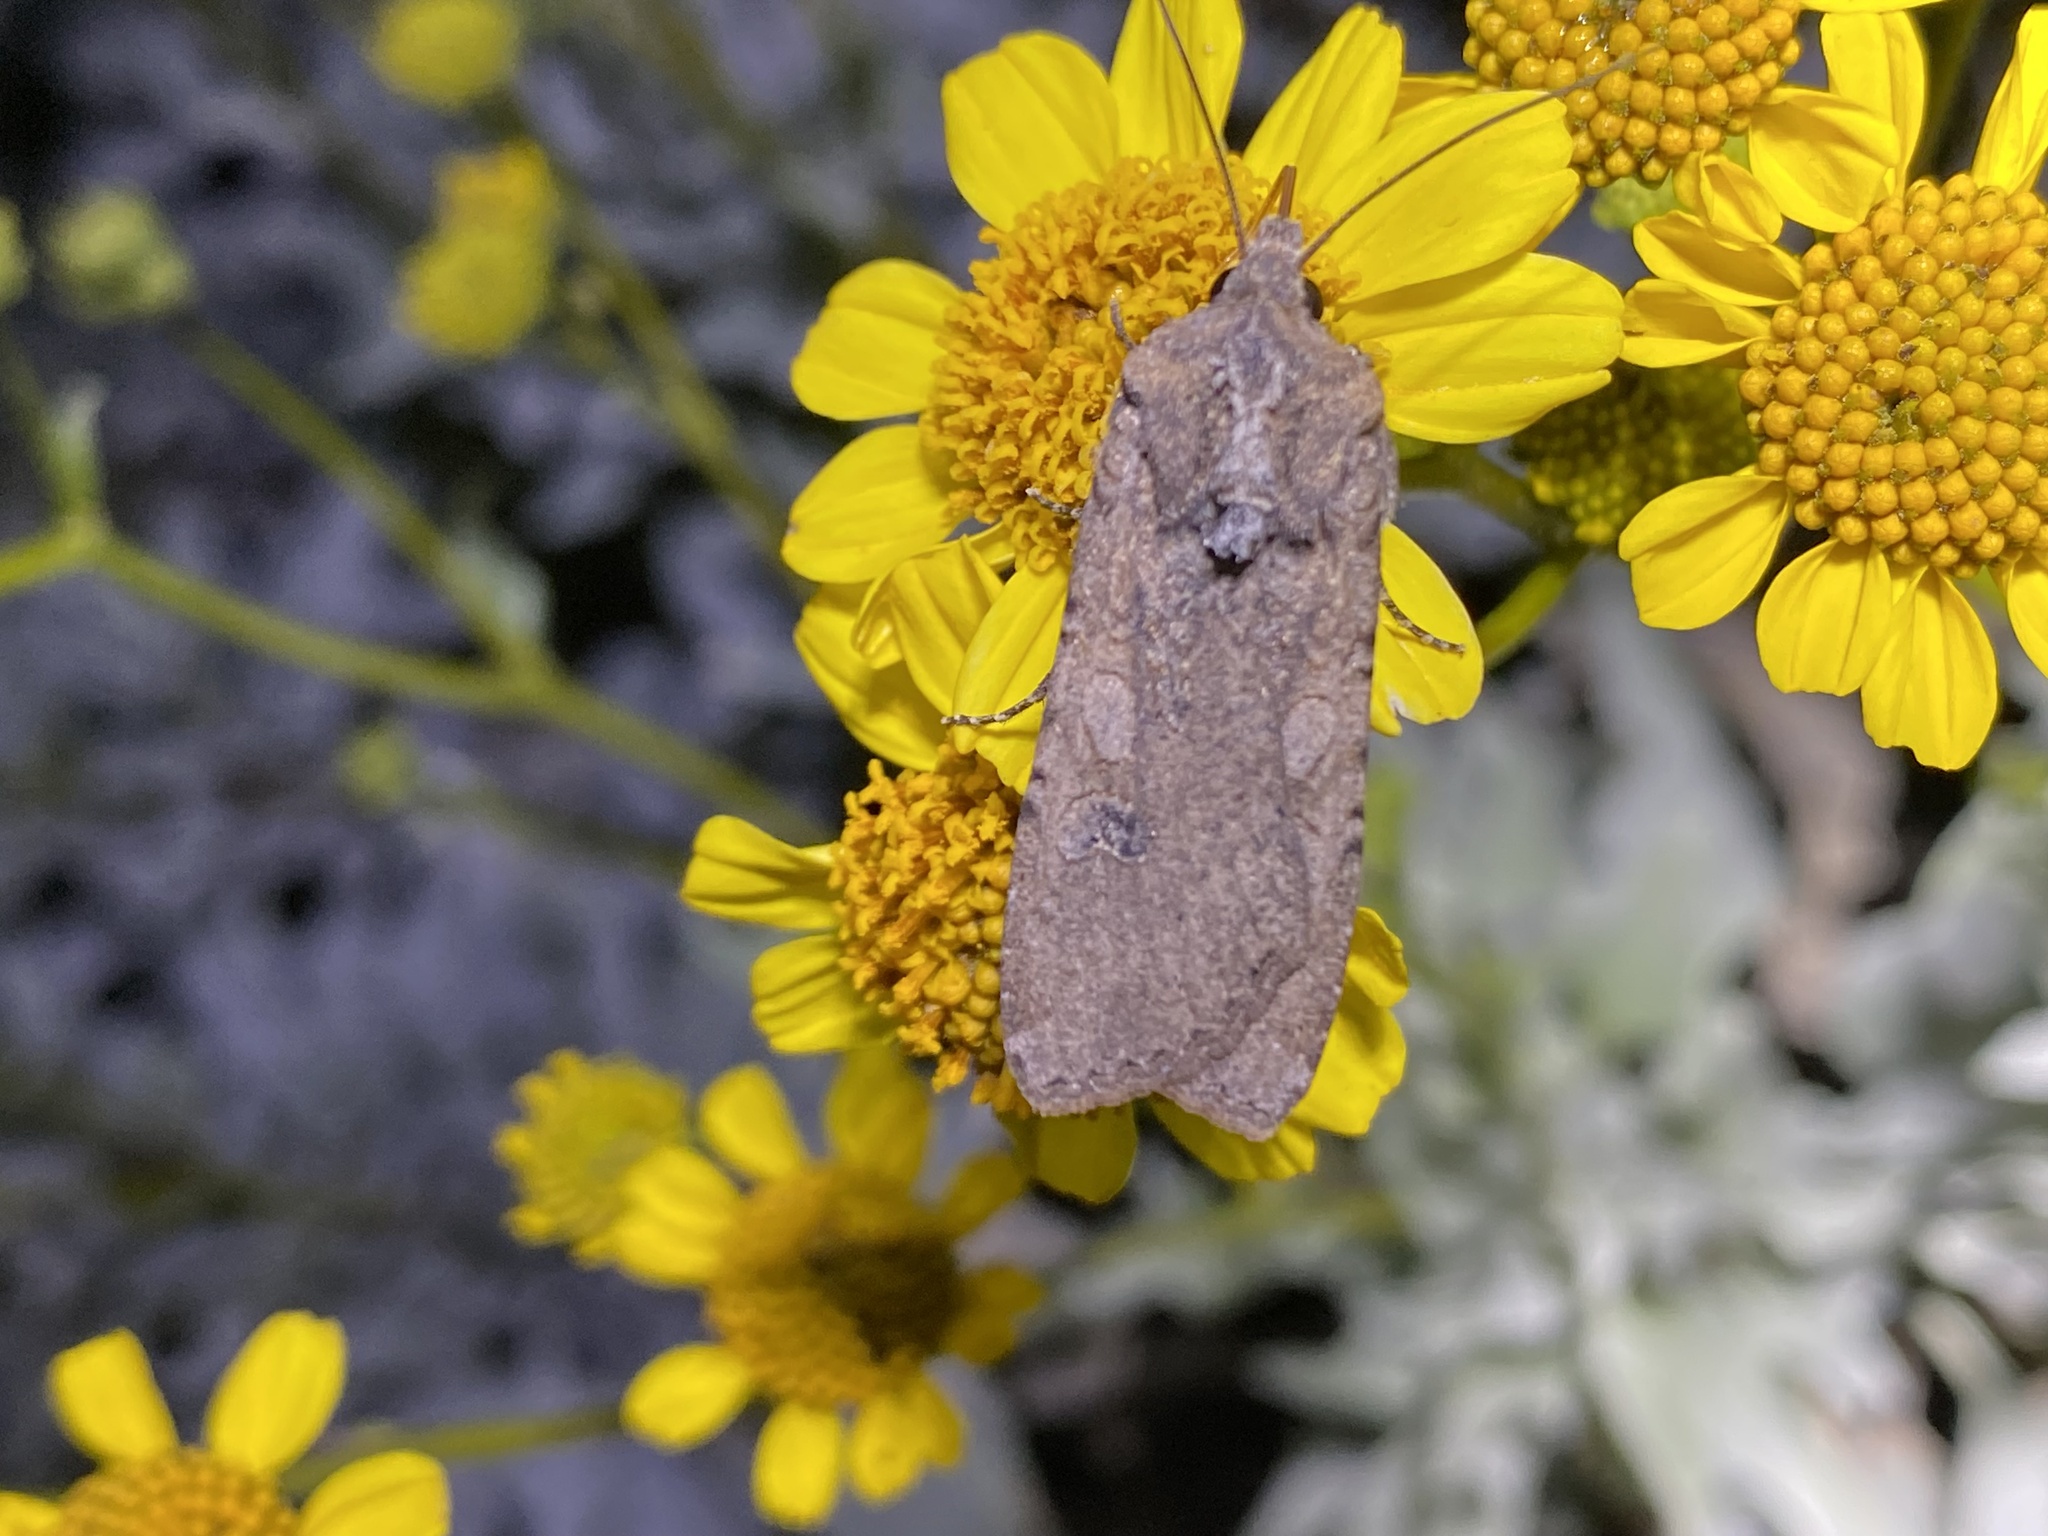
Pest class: cutworms